Edward Whitehead Reid

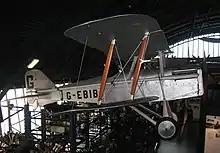
RAF SE5a G-EBIB, possibly from the same batch as those of Whithead Reid

This was followed by a Royal Aircraft Factory S.E.5a, which was damaged beyond repair in a taxiing accident within a year, to be replaced by another. Whitehead Reid told the story of their acquisition as follows. After WWI, many SE5as were surplus to the RAF's requirements and were sold off straight from the factory for spares or scrapping, because official policy barred their sale as functioning aircraft. A worker at a factory anonymously bid for five at auction, obtaining them all for £5. Instead of destroying them, he dismantled them carefully, assembling the parts in what appeared to be a scrapheap, which he then removed. The worker, possibly named G Wigglesworth, then reassembled them to full flying condition and sold them for £30 each, with two going to Whitehead Reid, and two going to a skywriting company, possibly Savage Skywriting.